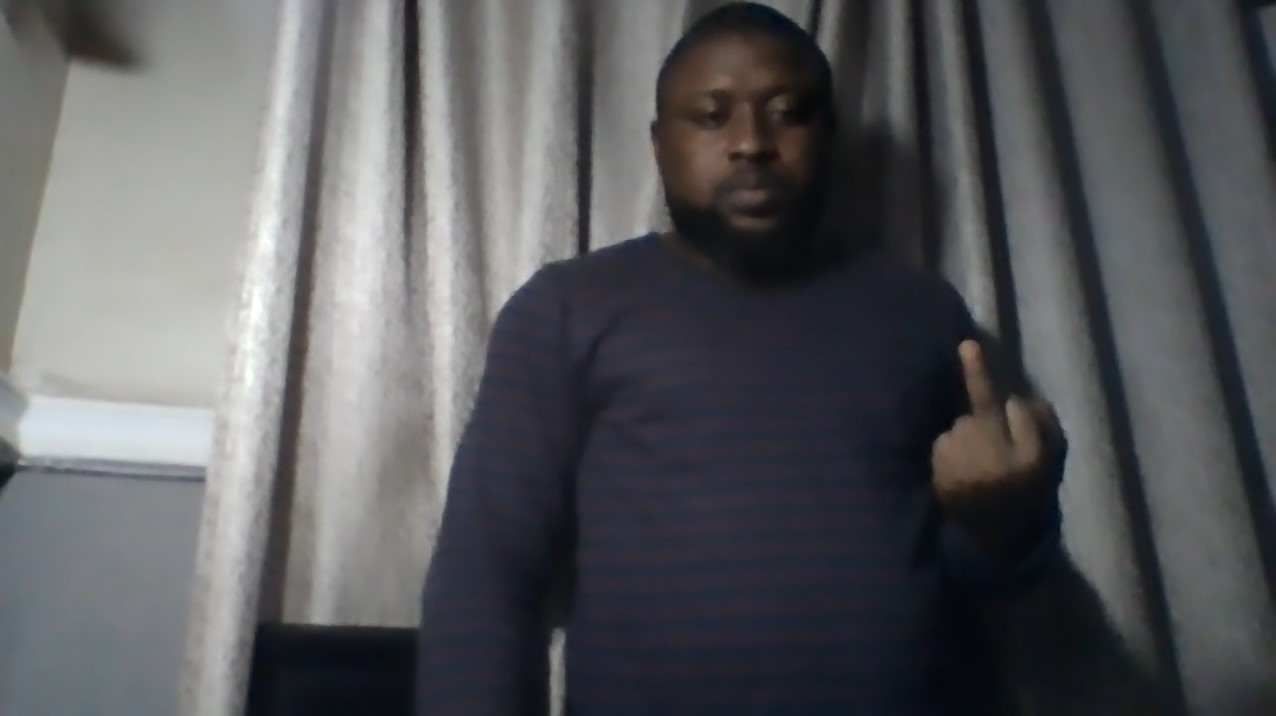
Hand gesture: middle_finger